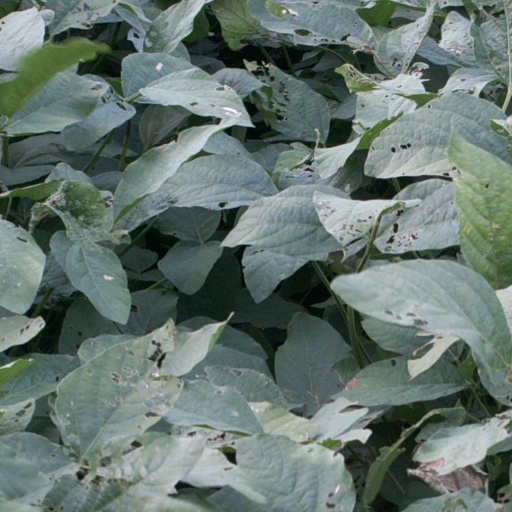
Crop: soybean